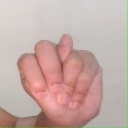
अक्षर: न